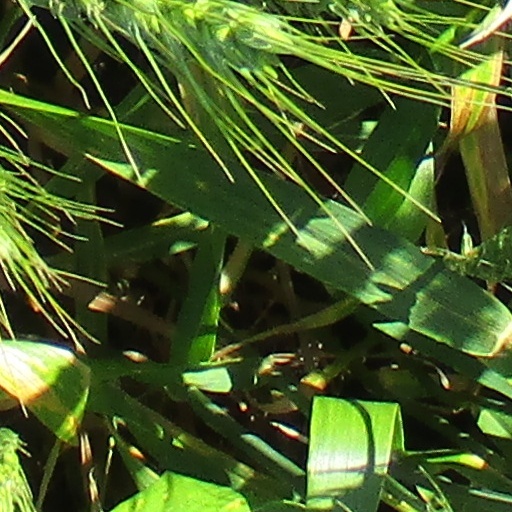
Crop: wheat